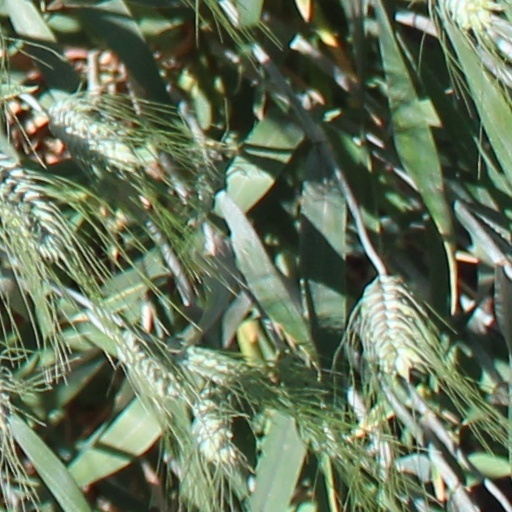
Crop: wheat